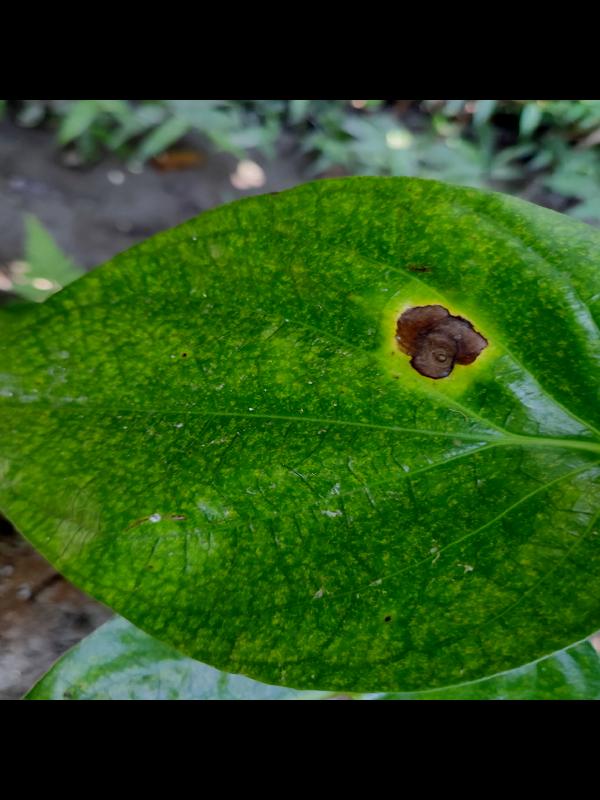
Label: Bacterial_Leaf_Disease